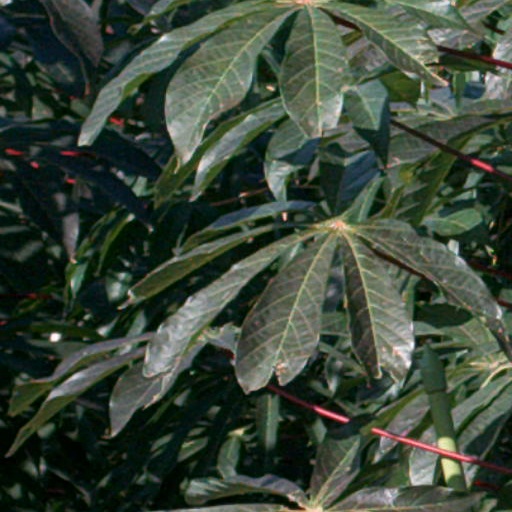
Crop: cassava